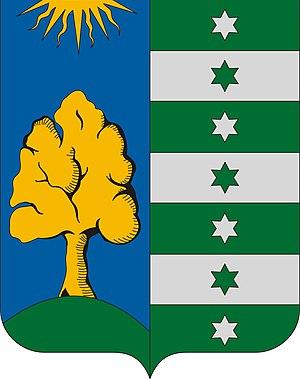
Becsvölgye est un village et une commune du comitat de Zala en Hongrie.